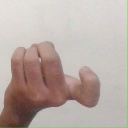
अक्षर: ज